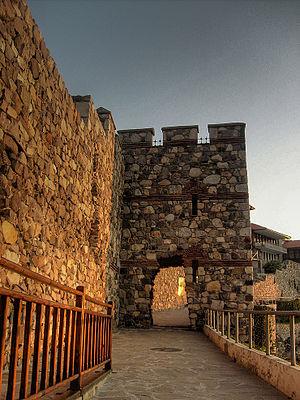
Sozopol est une petite ville de l'oblast de Bourgas, dans l'est de la Bulgarie. Sa population s'élevait à 5 276 habitants en 2013